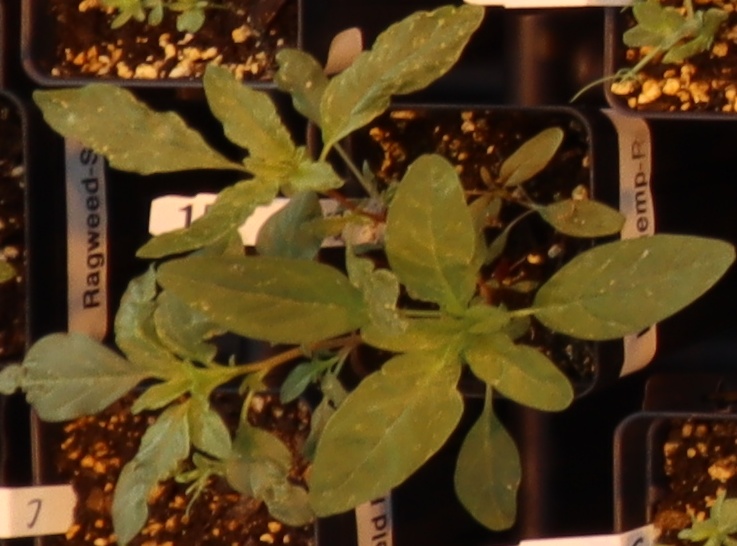
Label: Waterhemp